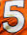
Number: 5